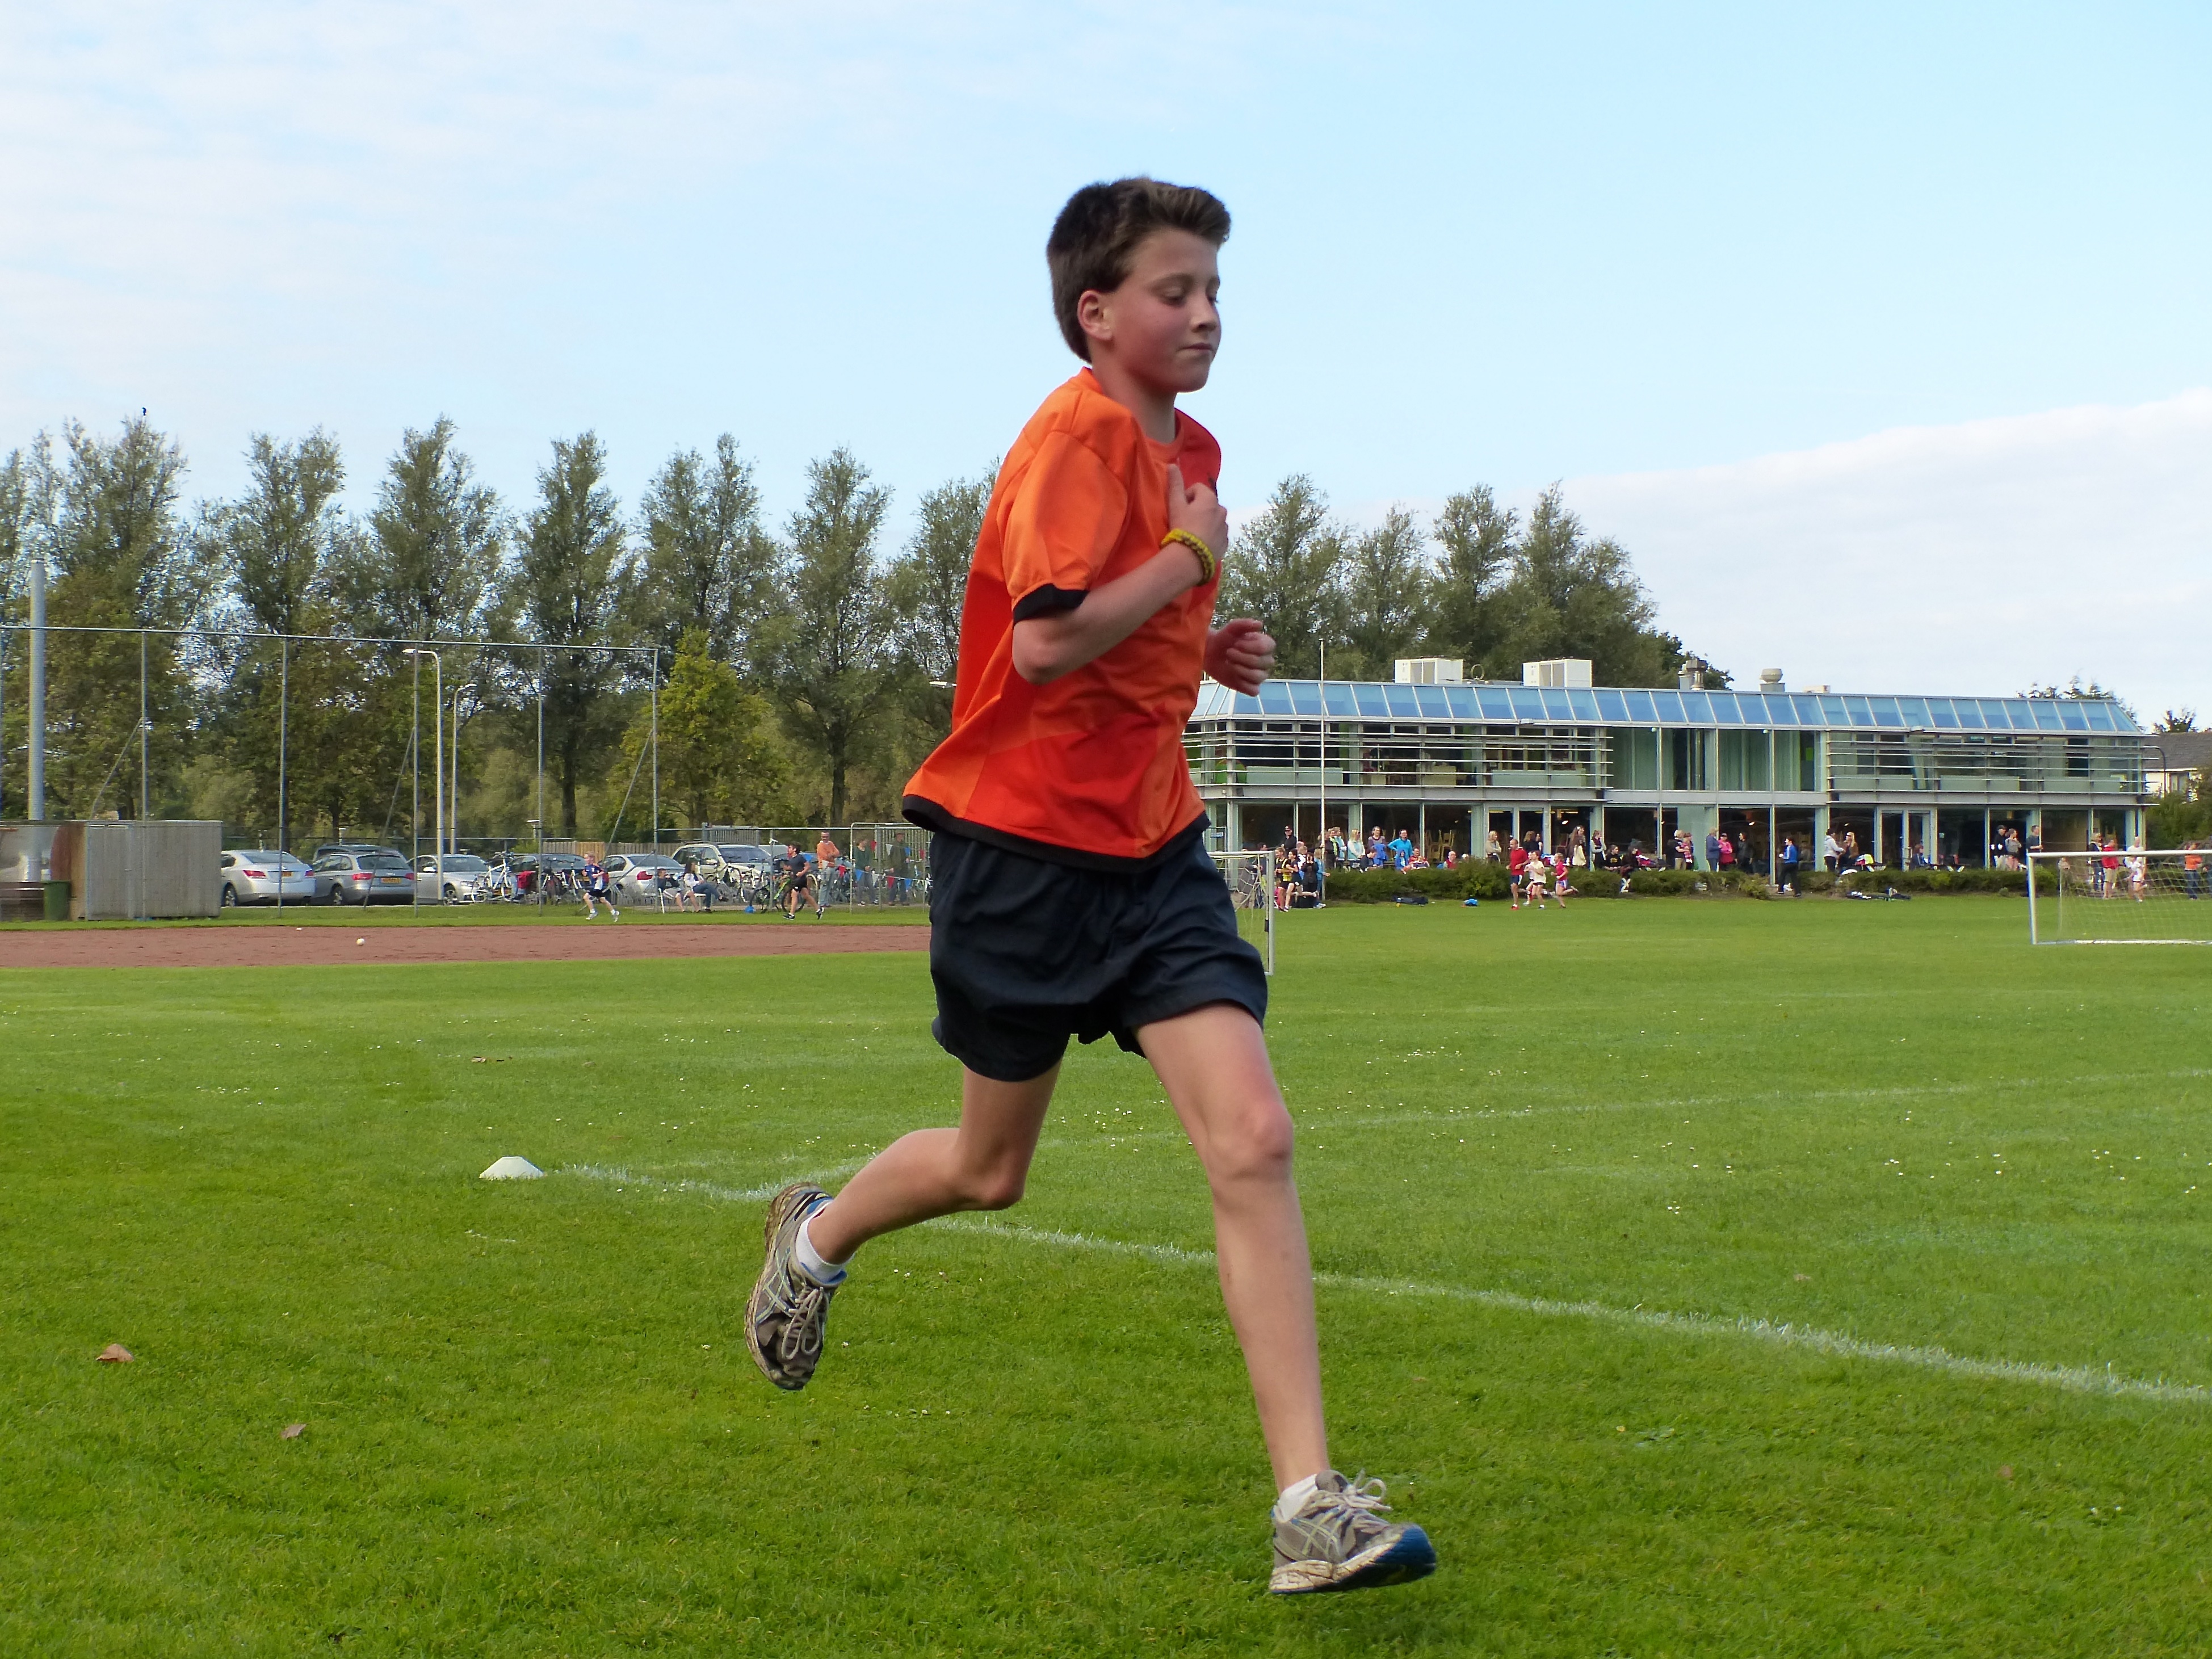
run, country, soccer, runner, cross, ash, player, hague, 2013, american, sports, school, tournament, football player, competition event